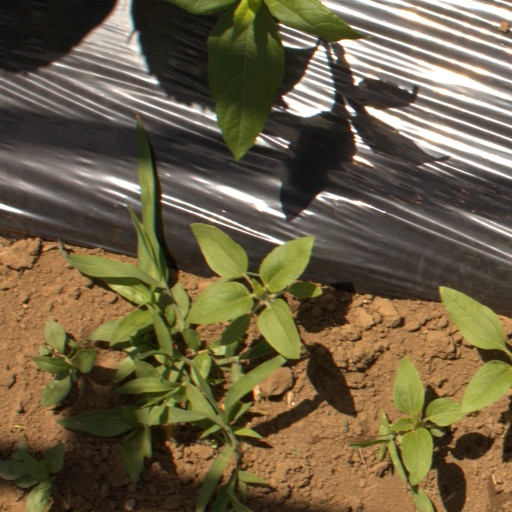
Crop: Jerusalem artichoke